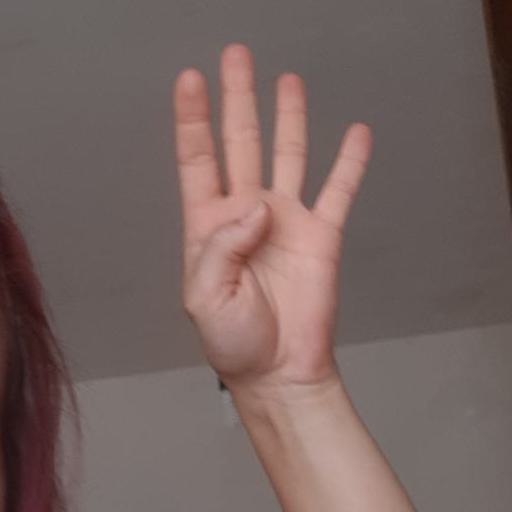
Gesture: four